Warloy-Baillon

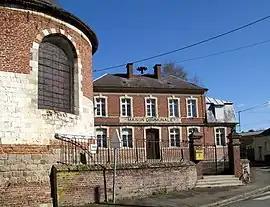
The town hall in Warloy-Baillon

Warloy-Baillon is a commune in the Somme department in Hauts-de-France in northern France.